Commercial Street, London

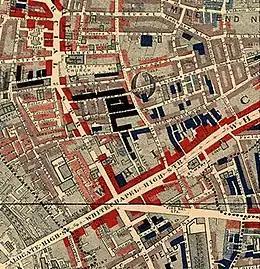
Detail of map of Spitalfields and Whitechapel from Charles Booth's "Labour and Life of the People", 1889. Commercial Street can be seen running from near the top left corner to join Whitechapel High Street further south. Residential buildings are coloured to represent the economic class of the occupants, including: red ("Lower middle class – Well-to-do middle class"); pink ("Fairly comfortable good ordinary earnings"); blue ("Intermittent or casual earnings"); and black ("lowest class...occasional labourers, street sellers, loafers, criminals and semi-criminals").

Spitalfields was historically one of the poorest, most overcrowded and most crime-ridden districts in London: a parliamentary report of 1838 described this area as harbouring "an extremely immoral population; women of the lowest character, receivers of stolen goods, thieves and the most atrocious offenders". The southern section of Commercial Street was created in 1843–5 as part of a slum clearance programme, and to connect the Whitechapel thoroughfare with Spitalfields Market. It was laid out by the architect and planner Sir James Pennethorne along the approximate line of former Essex Street, Rose Lane and Red Lion Street, and entailed the demolition of some 250 sub-standard properties in Whitechapel and Spitalfields. The extension north from the market, to the Eastern Counties Railway's Bishopsgate terminus and to Shoreditch High Street, was made between 1849 and 1857 and opened in 1858. In both phases of development there was some initial difficulty in finding tenants for the building plots, and much of the street was not built up until the 1860s and 1870s. Only once Great Eastern Street had been laid out further north between 1872 and 1876, creating a continuation of the route towards Old Street and the City Road, did Commercial Street really begin to succeed as what had always been Pennethorne's aim, an artery allowing traffic to bypass the City of London. With the implementation of the London Congestion Zone in the 2000s, the road has once again seen continued activity from private and commercial vehicles seeking to avoid the 7am–6pm charge, and is a typical arterial route for emergency vehicles.